Jean-Baptiste Chardon

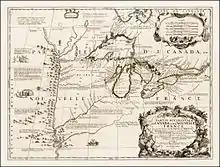
Maps of 1688 by Vincenzo Coronelli representing the Great Lakes region under the New France administration

Jean-Baptiste Chardon (April 27, 1672 (some sources say April 27, 1671) in Bordeaux, France – April 11, 1743 in Quebec City) was a French Jesuit missionary to the Indians in Canada and in Louisiana territory.